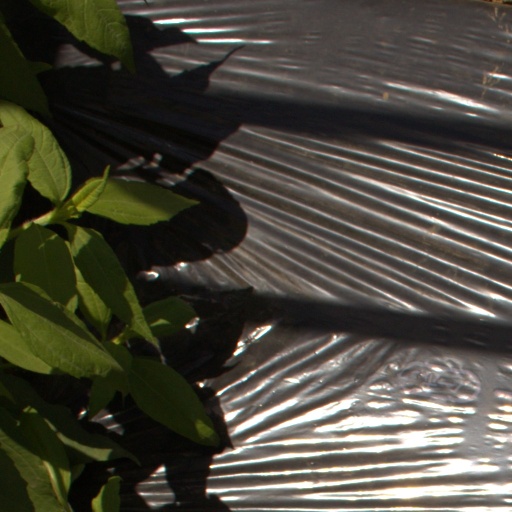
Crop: Jerusalem artichoke